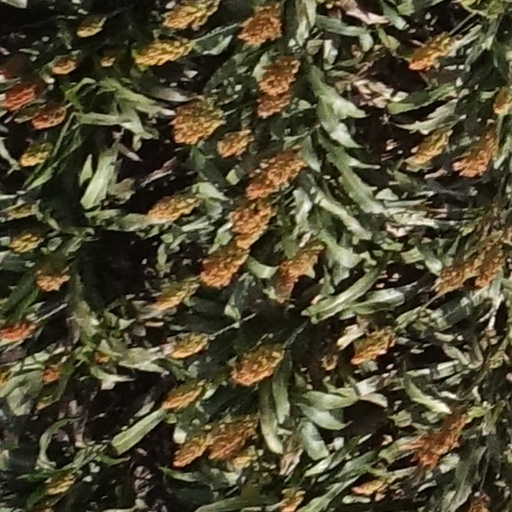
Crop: sorghum